Tosos

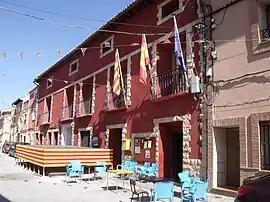
Former palace of the Marquis. It houses the town hall, a civic center, a bank office and other services for the village.

Tosos is a municipality located in the province of Zaragoza, Aragon, Spain. According to the 2004 census (INE), the municipality has a population of 217 inhabitants.